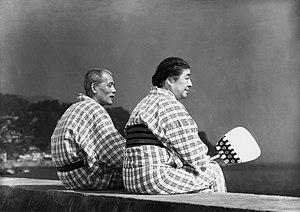
Kōno Sen, née Kōno Watanabe, dite Chieko Higashiyama, est une actrice japonaise.